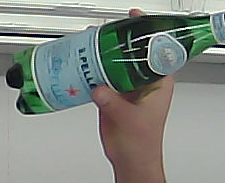
Product: sanpellegrino_water